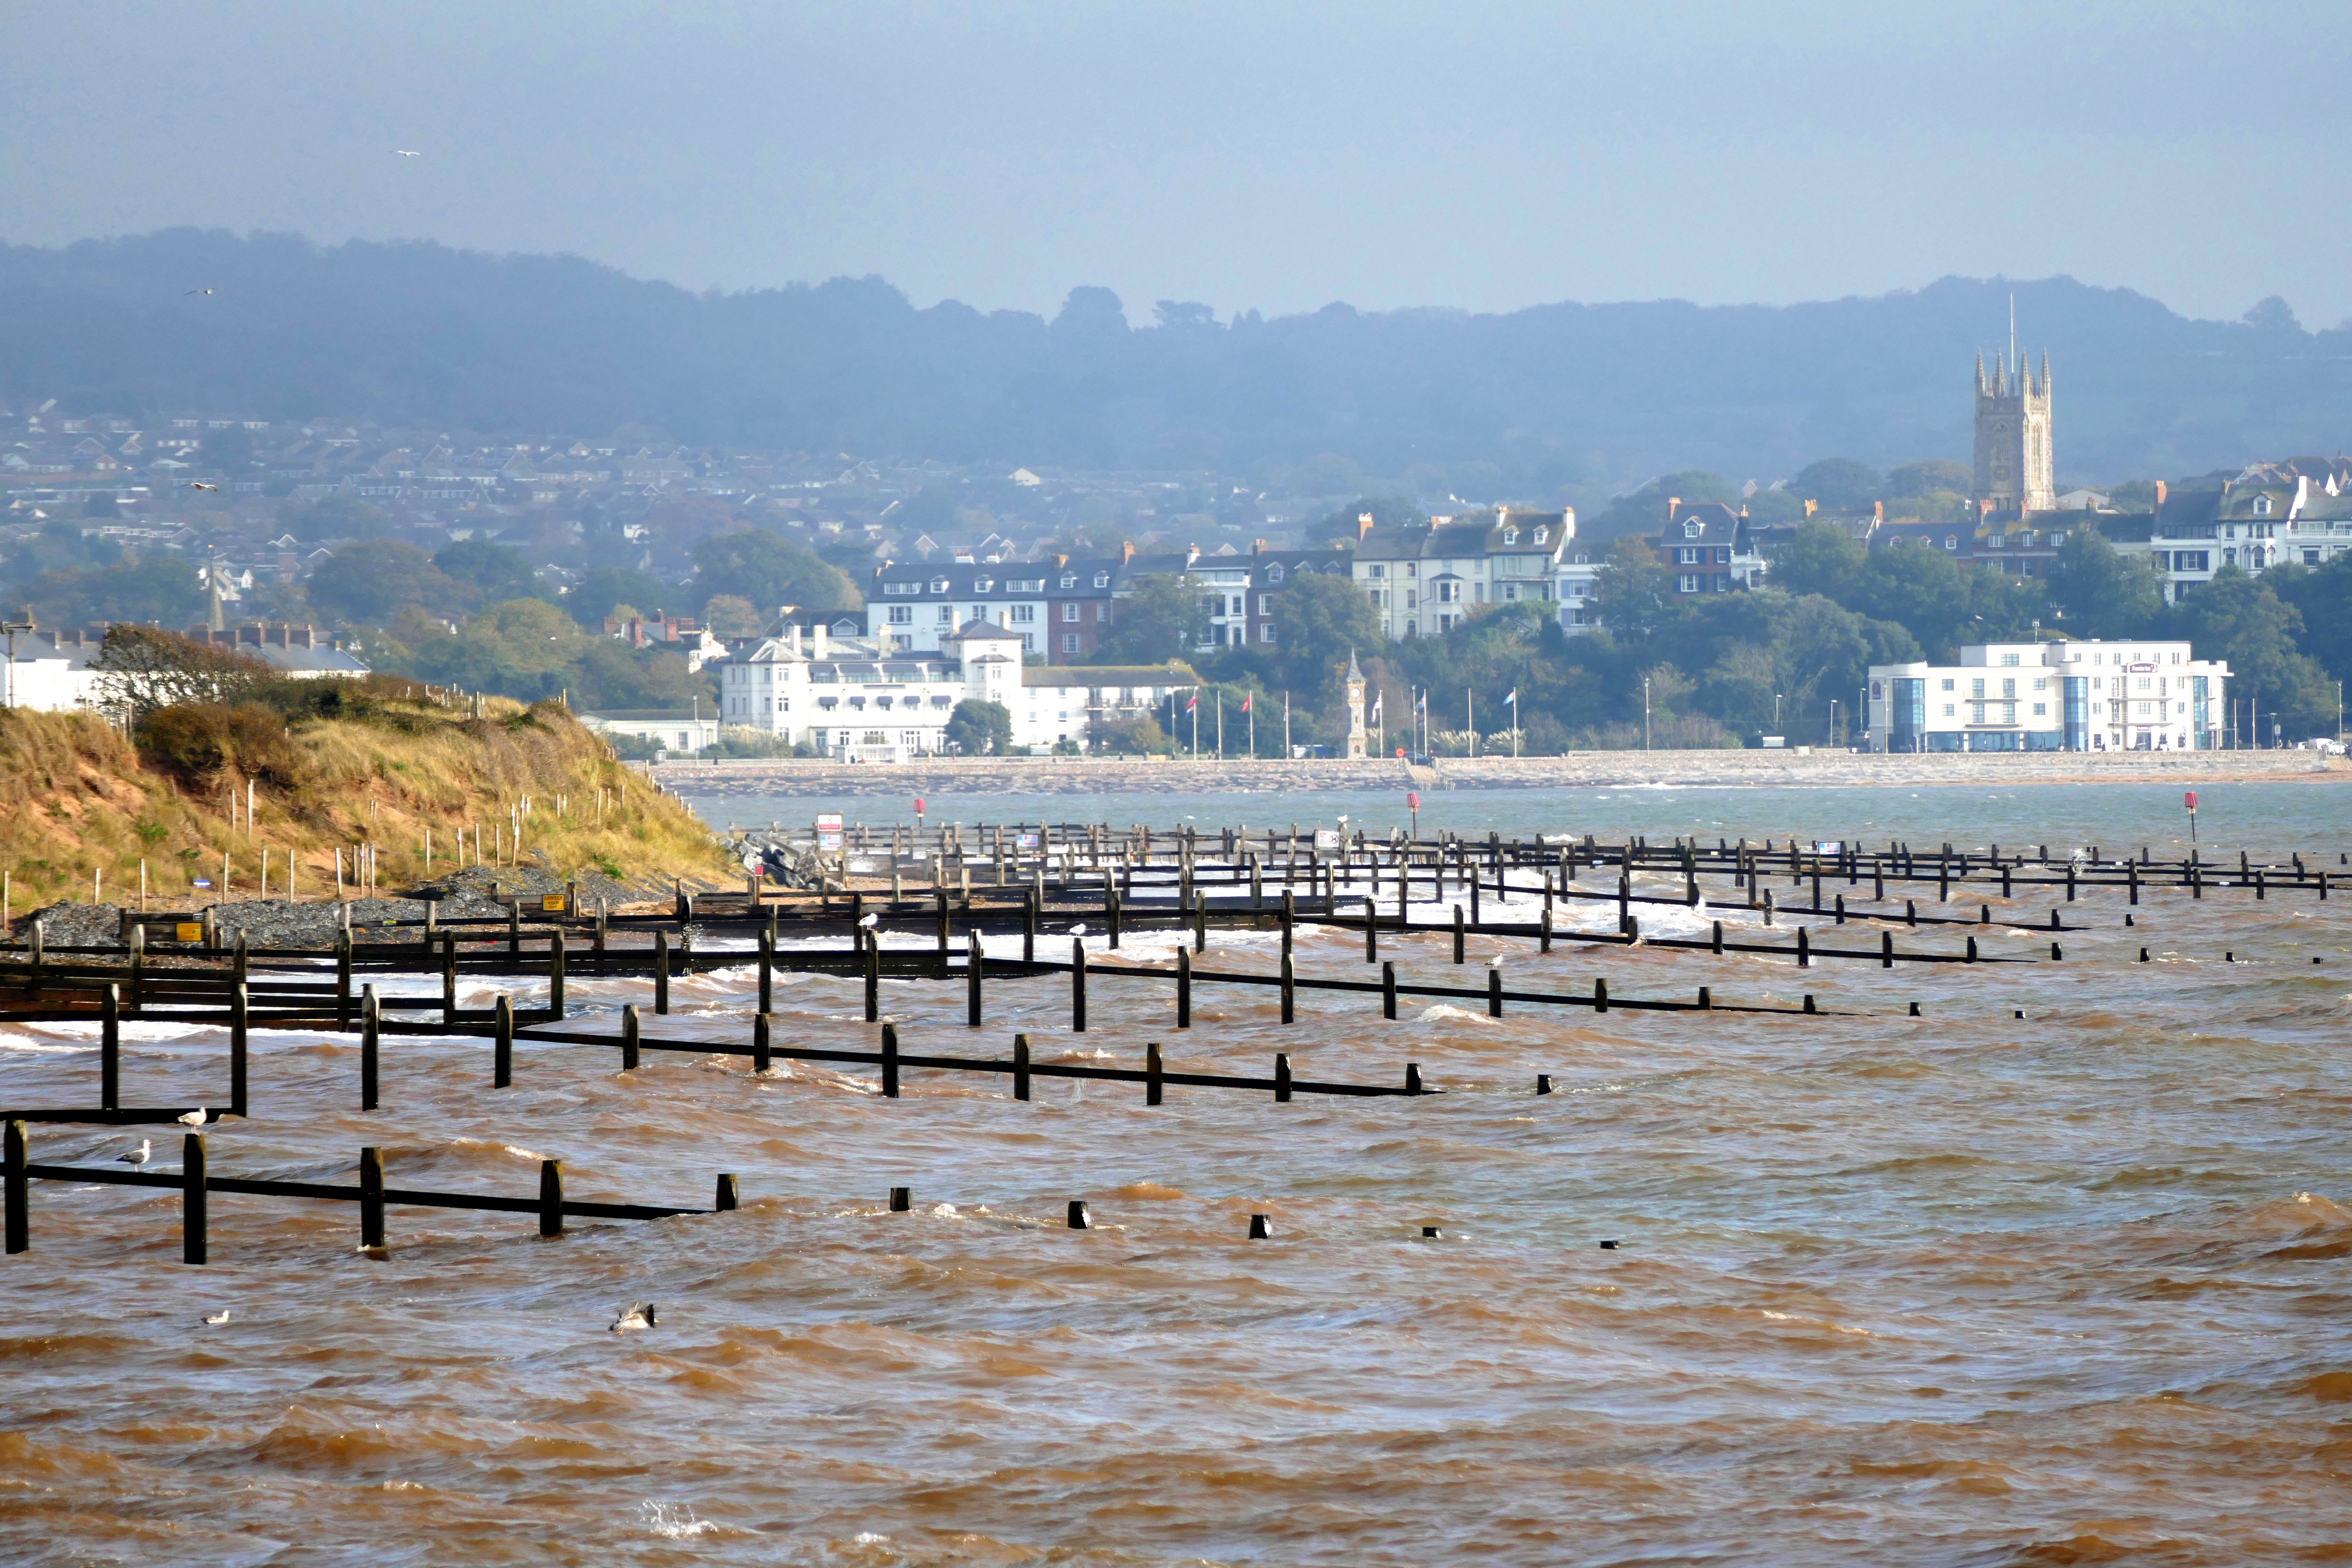
beach, landscape, sea, coast, water, sand, ocean, cloud, sky, boardwalk, shore, wave, coastal, pier, river, tide, summer, seaside, rural, vehicle, scenery, holiday, bay, blue, body of water, uk, england, west, great, resort, warren, british, isles, eu, scene, european, english, britain, devon, estuary, gb, seafront, dawlish warren, dawlish, exmouth, exe, devonshire